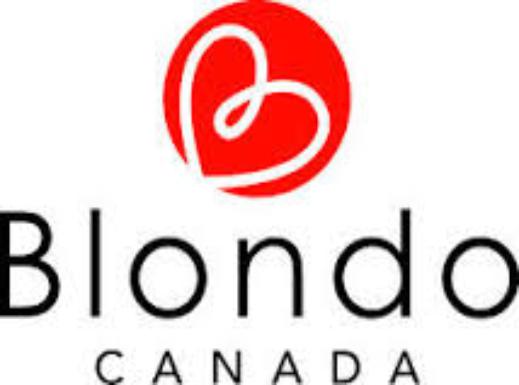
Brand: Blondo
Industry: Clothes